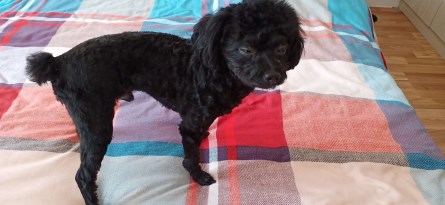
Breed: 7449-n000128-teddy